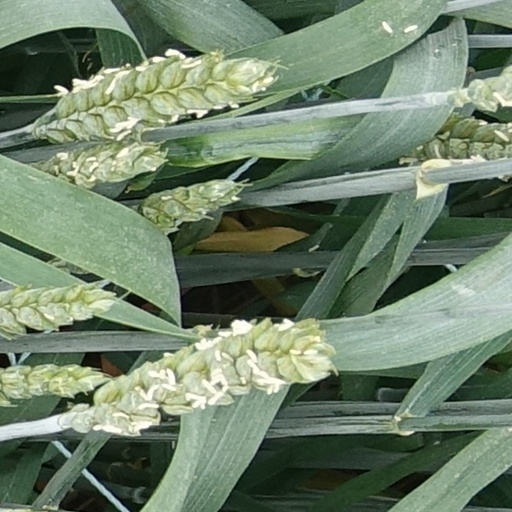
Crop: wheat